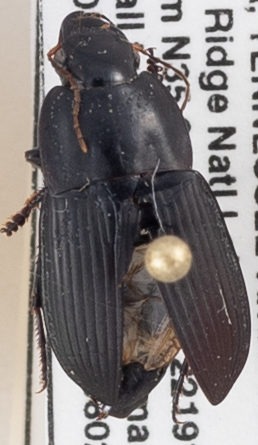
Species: Anisodactylus merula
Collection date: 2018-08-02
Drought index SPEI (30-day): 0.286
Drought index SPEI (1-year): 0.598
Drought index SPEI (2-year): -0.03